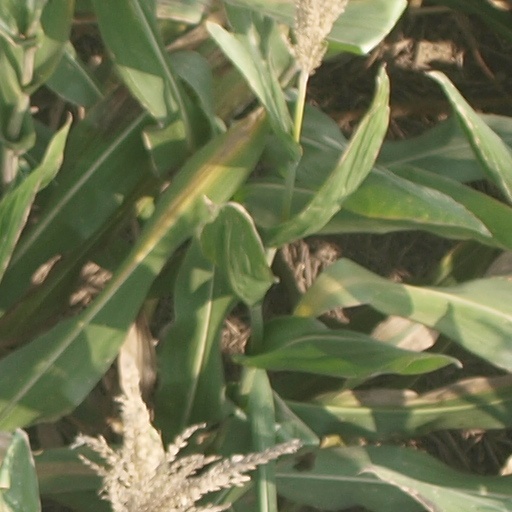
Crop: maize; corn